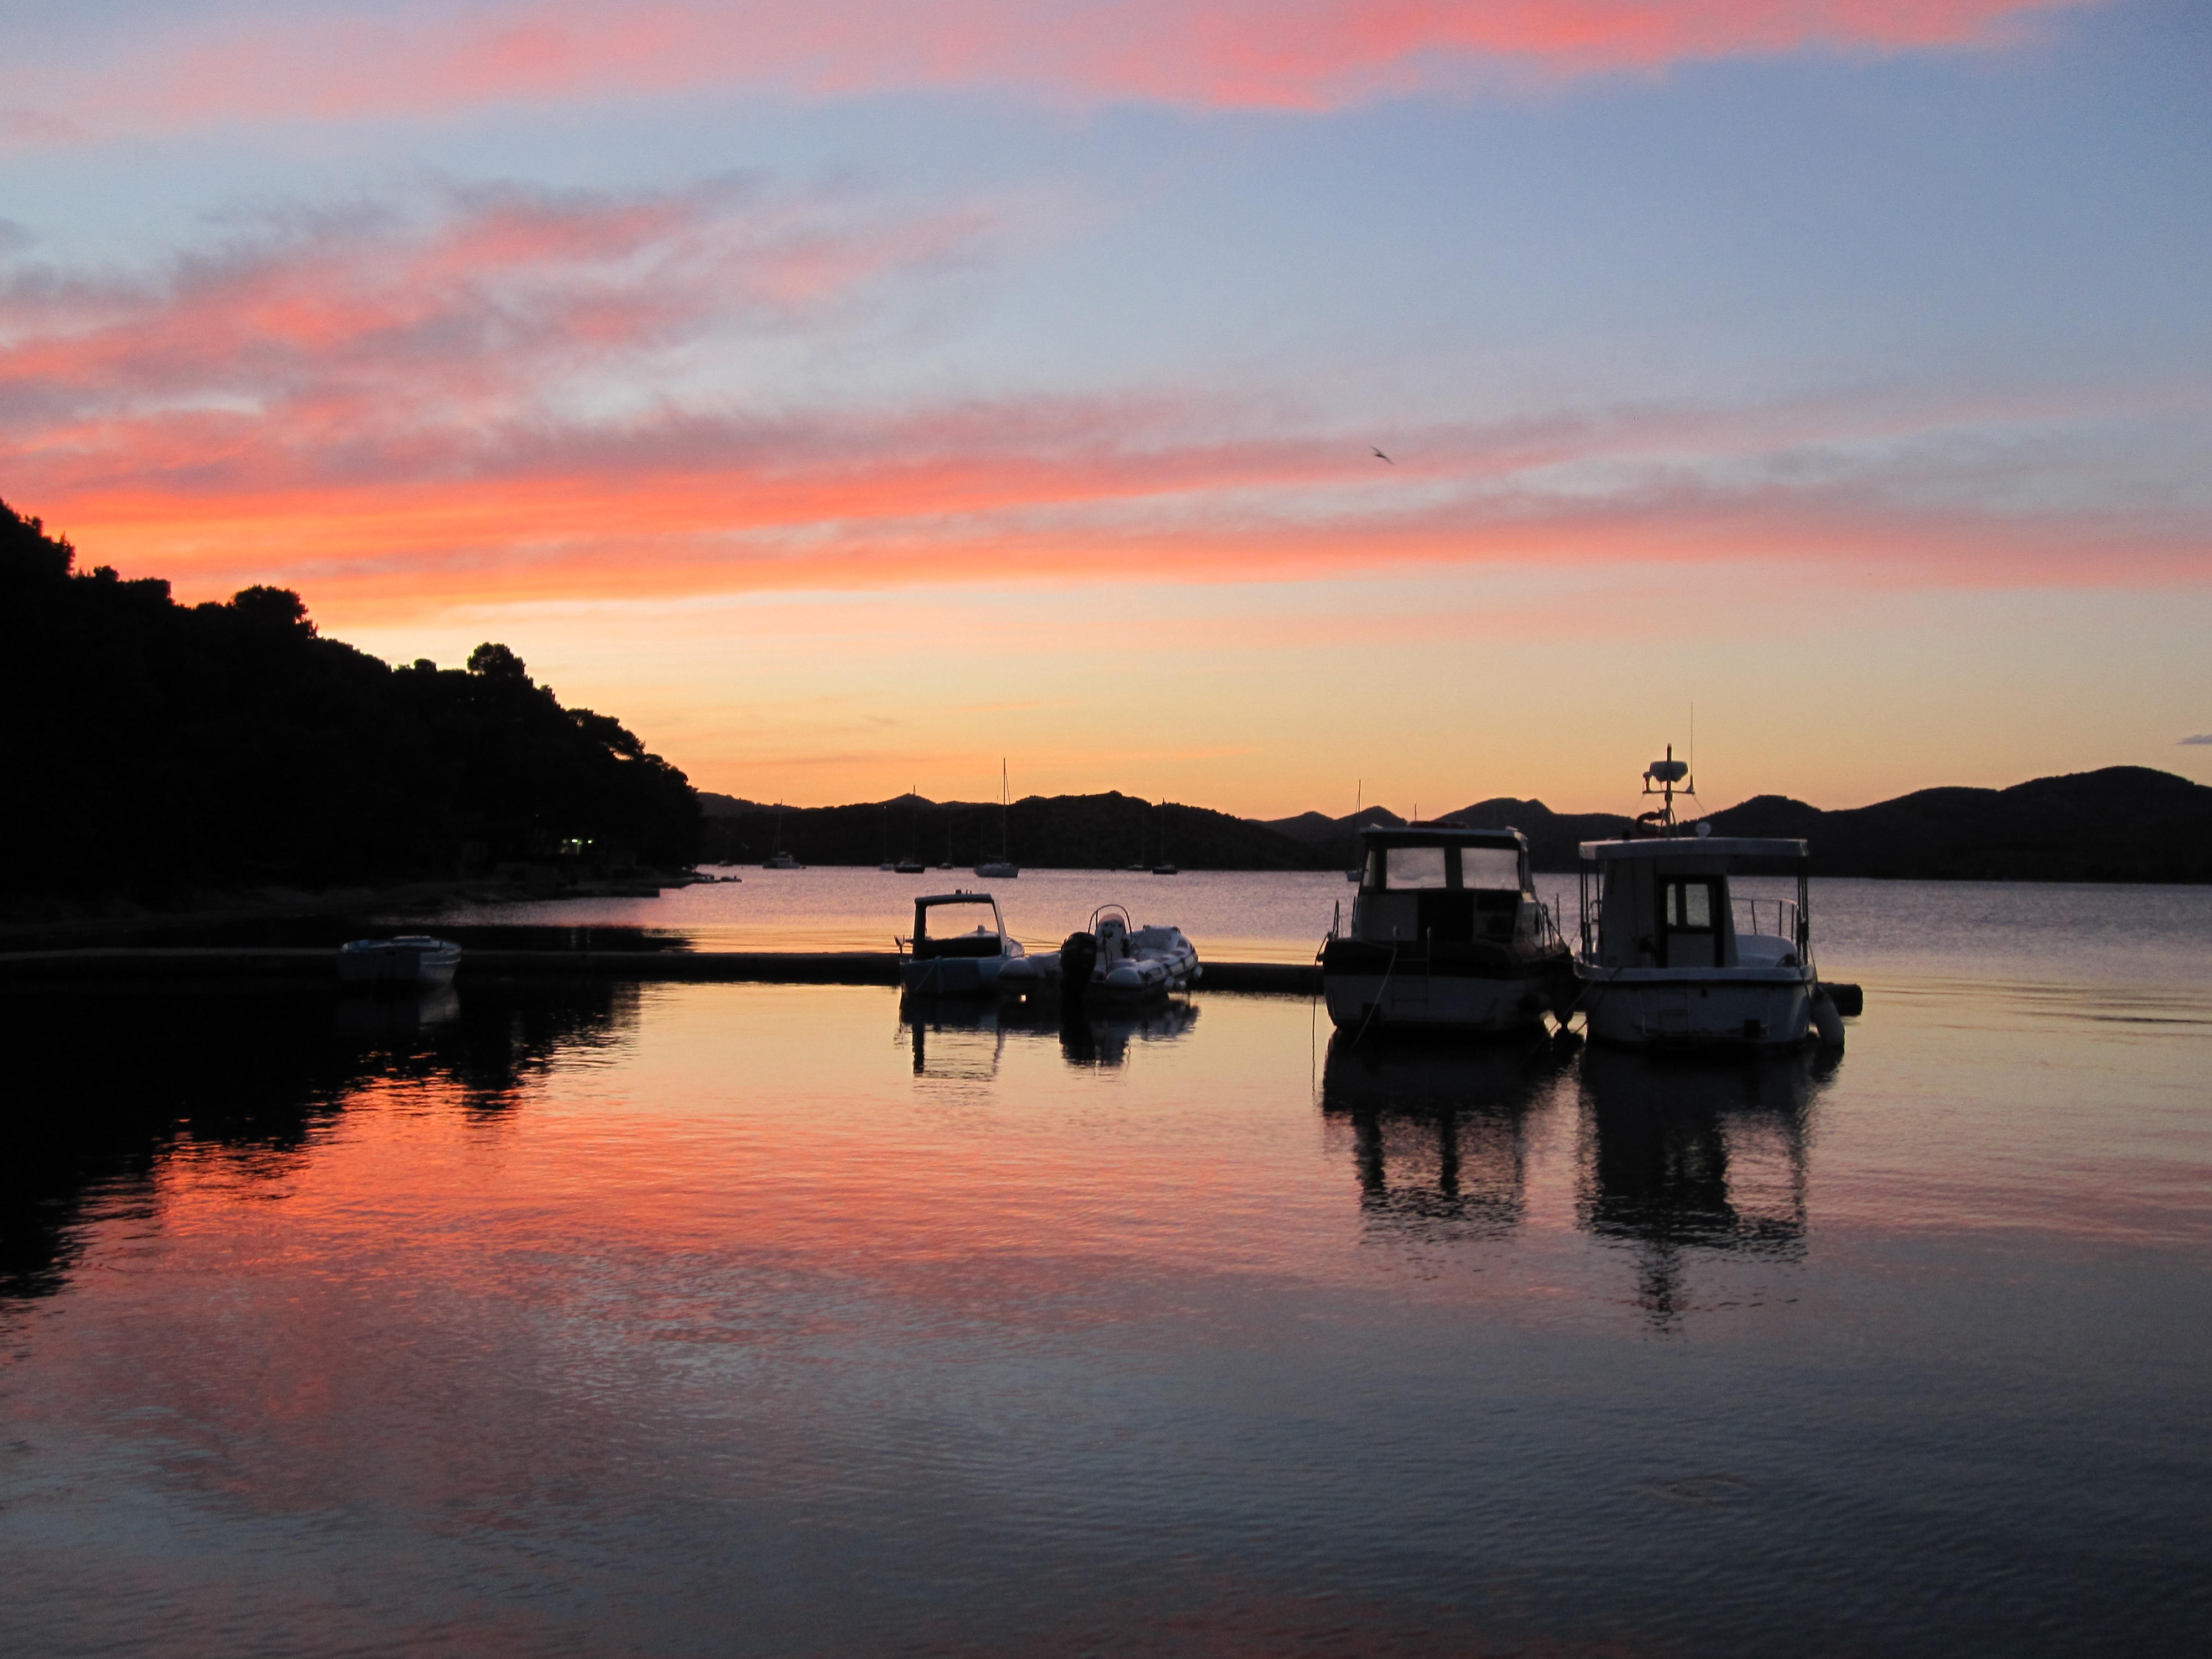
sea, coast, horizon, cloud, sunrise, sunset, morning, lake, dawn, dusk, evening, reflection, vehicle, bay, port, croatia, loch, afterglow